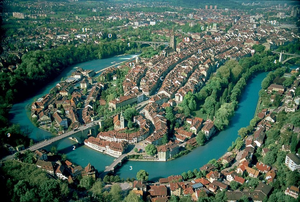
Cet article recense les sites inscrits au patrimoine mondial en Suisse.